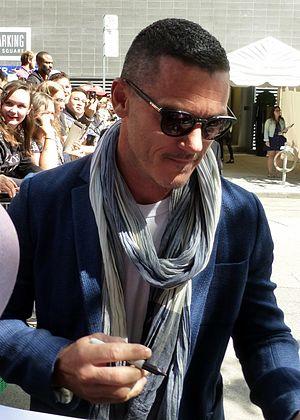
Luke Evans [luk ˈɛvənz] est un acteur gallois, né le 15 avril 1979 à Pontypool.